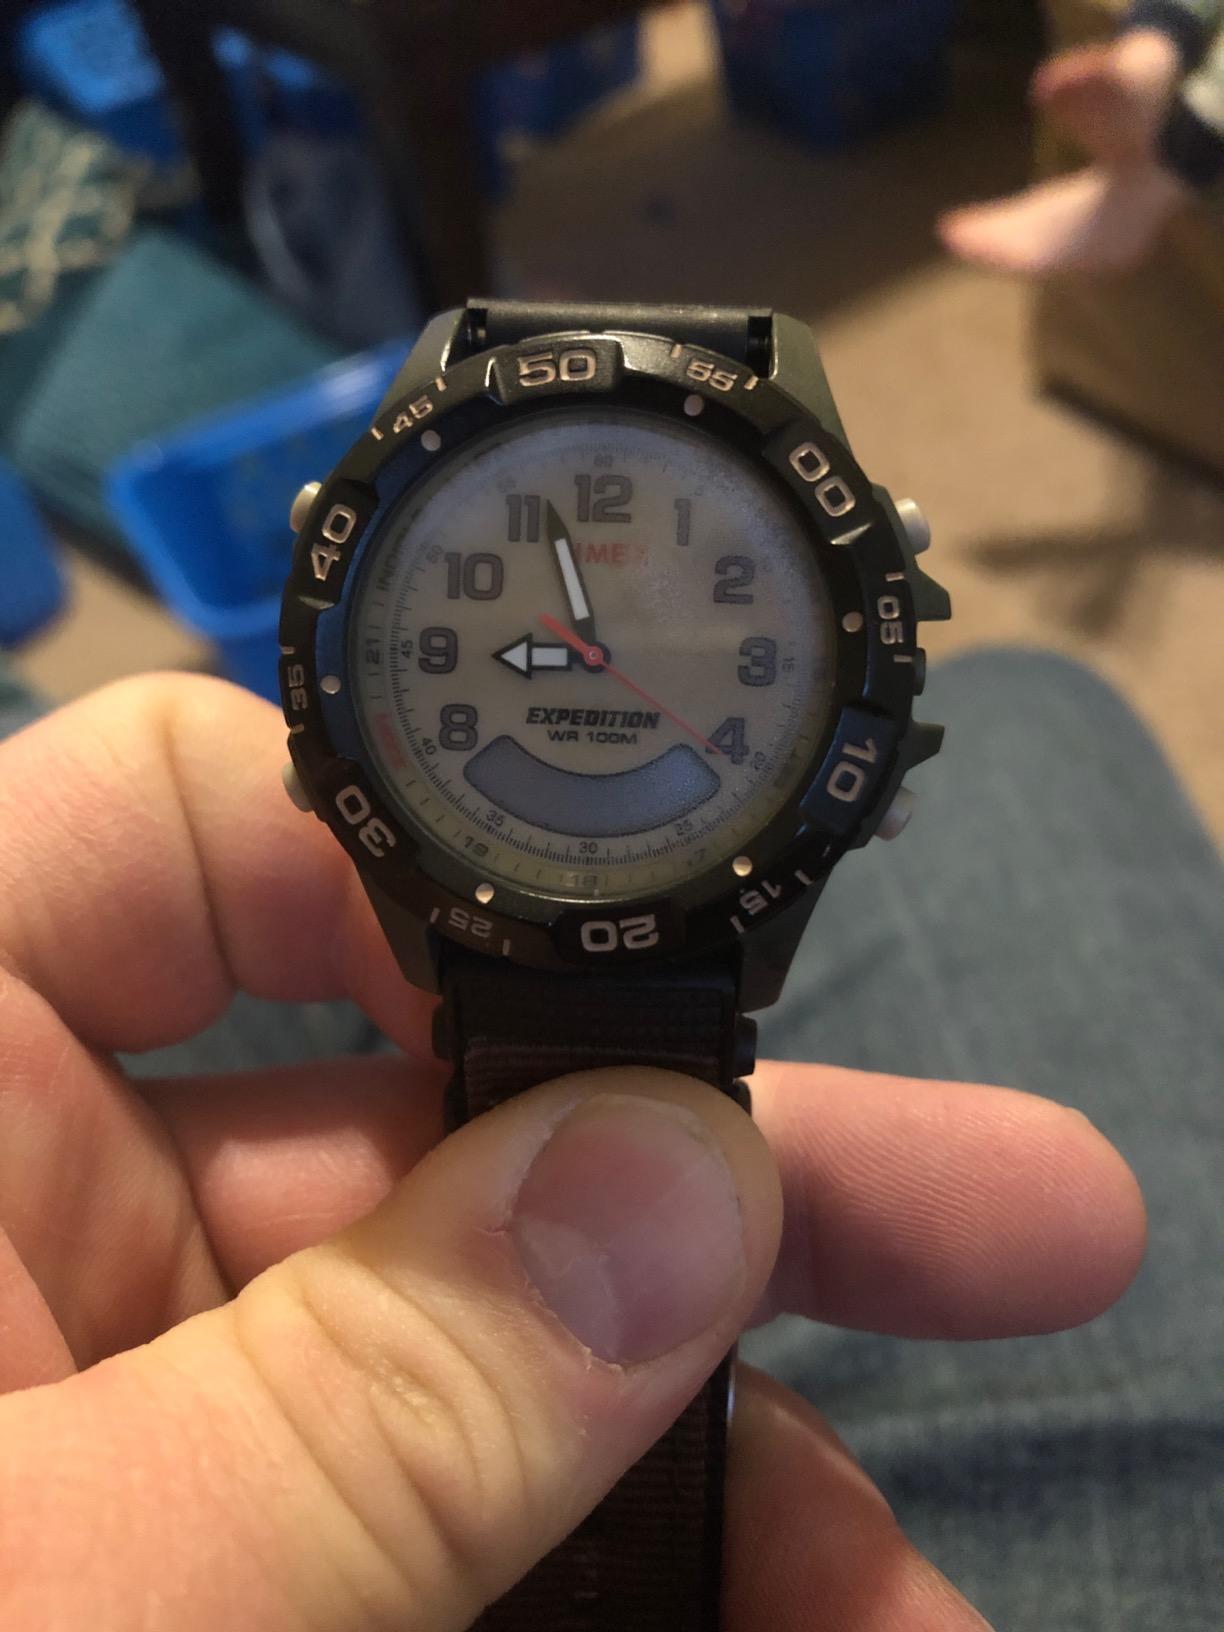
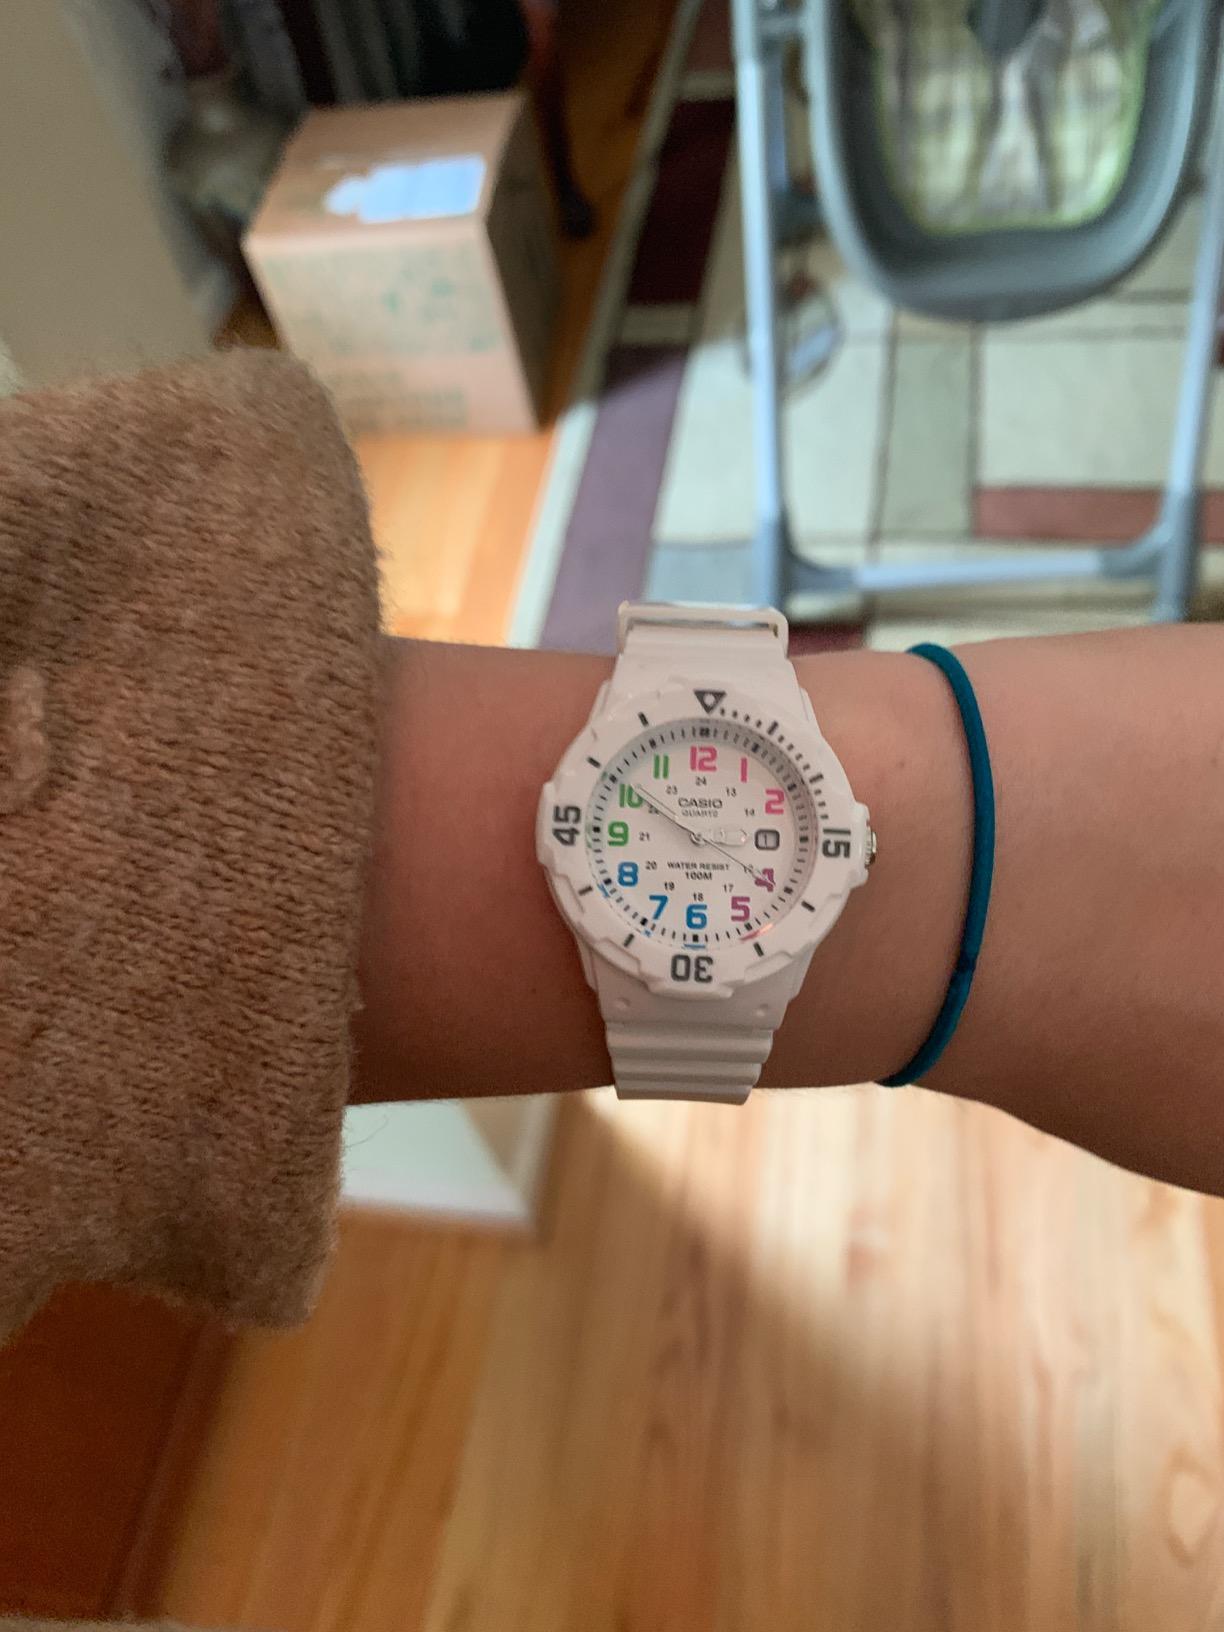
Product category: accessories_watch
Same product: no